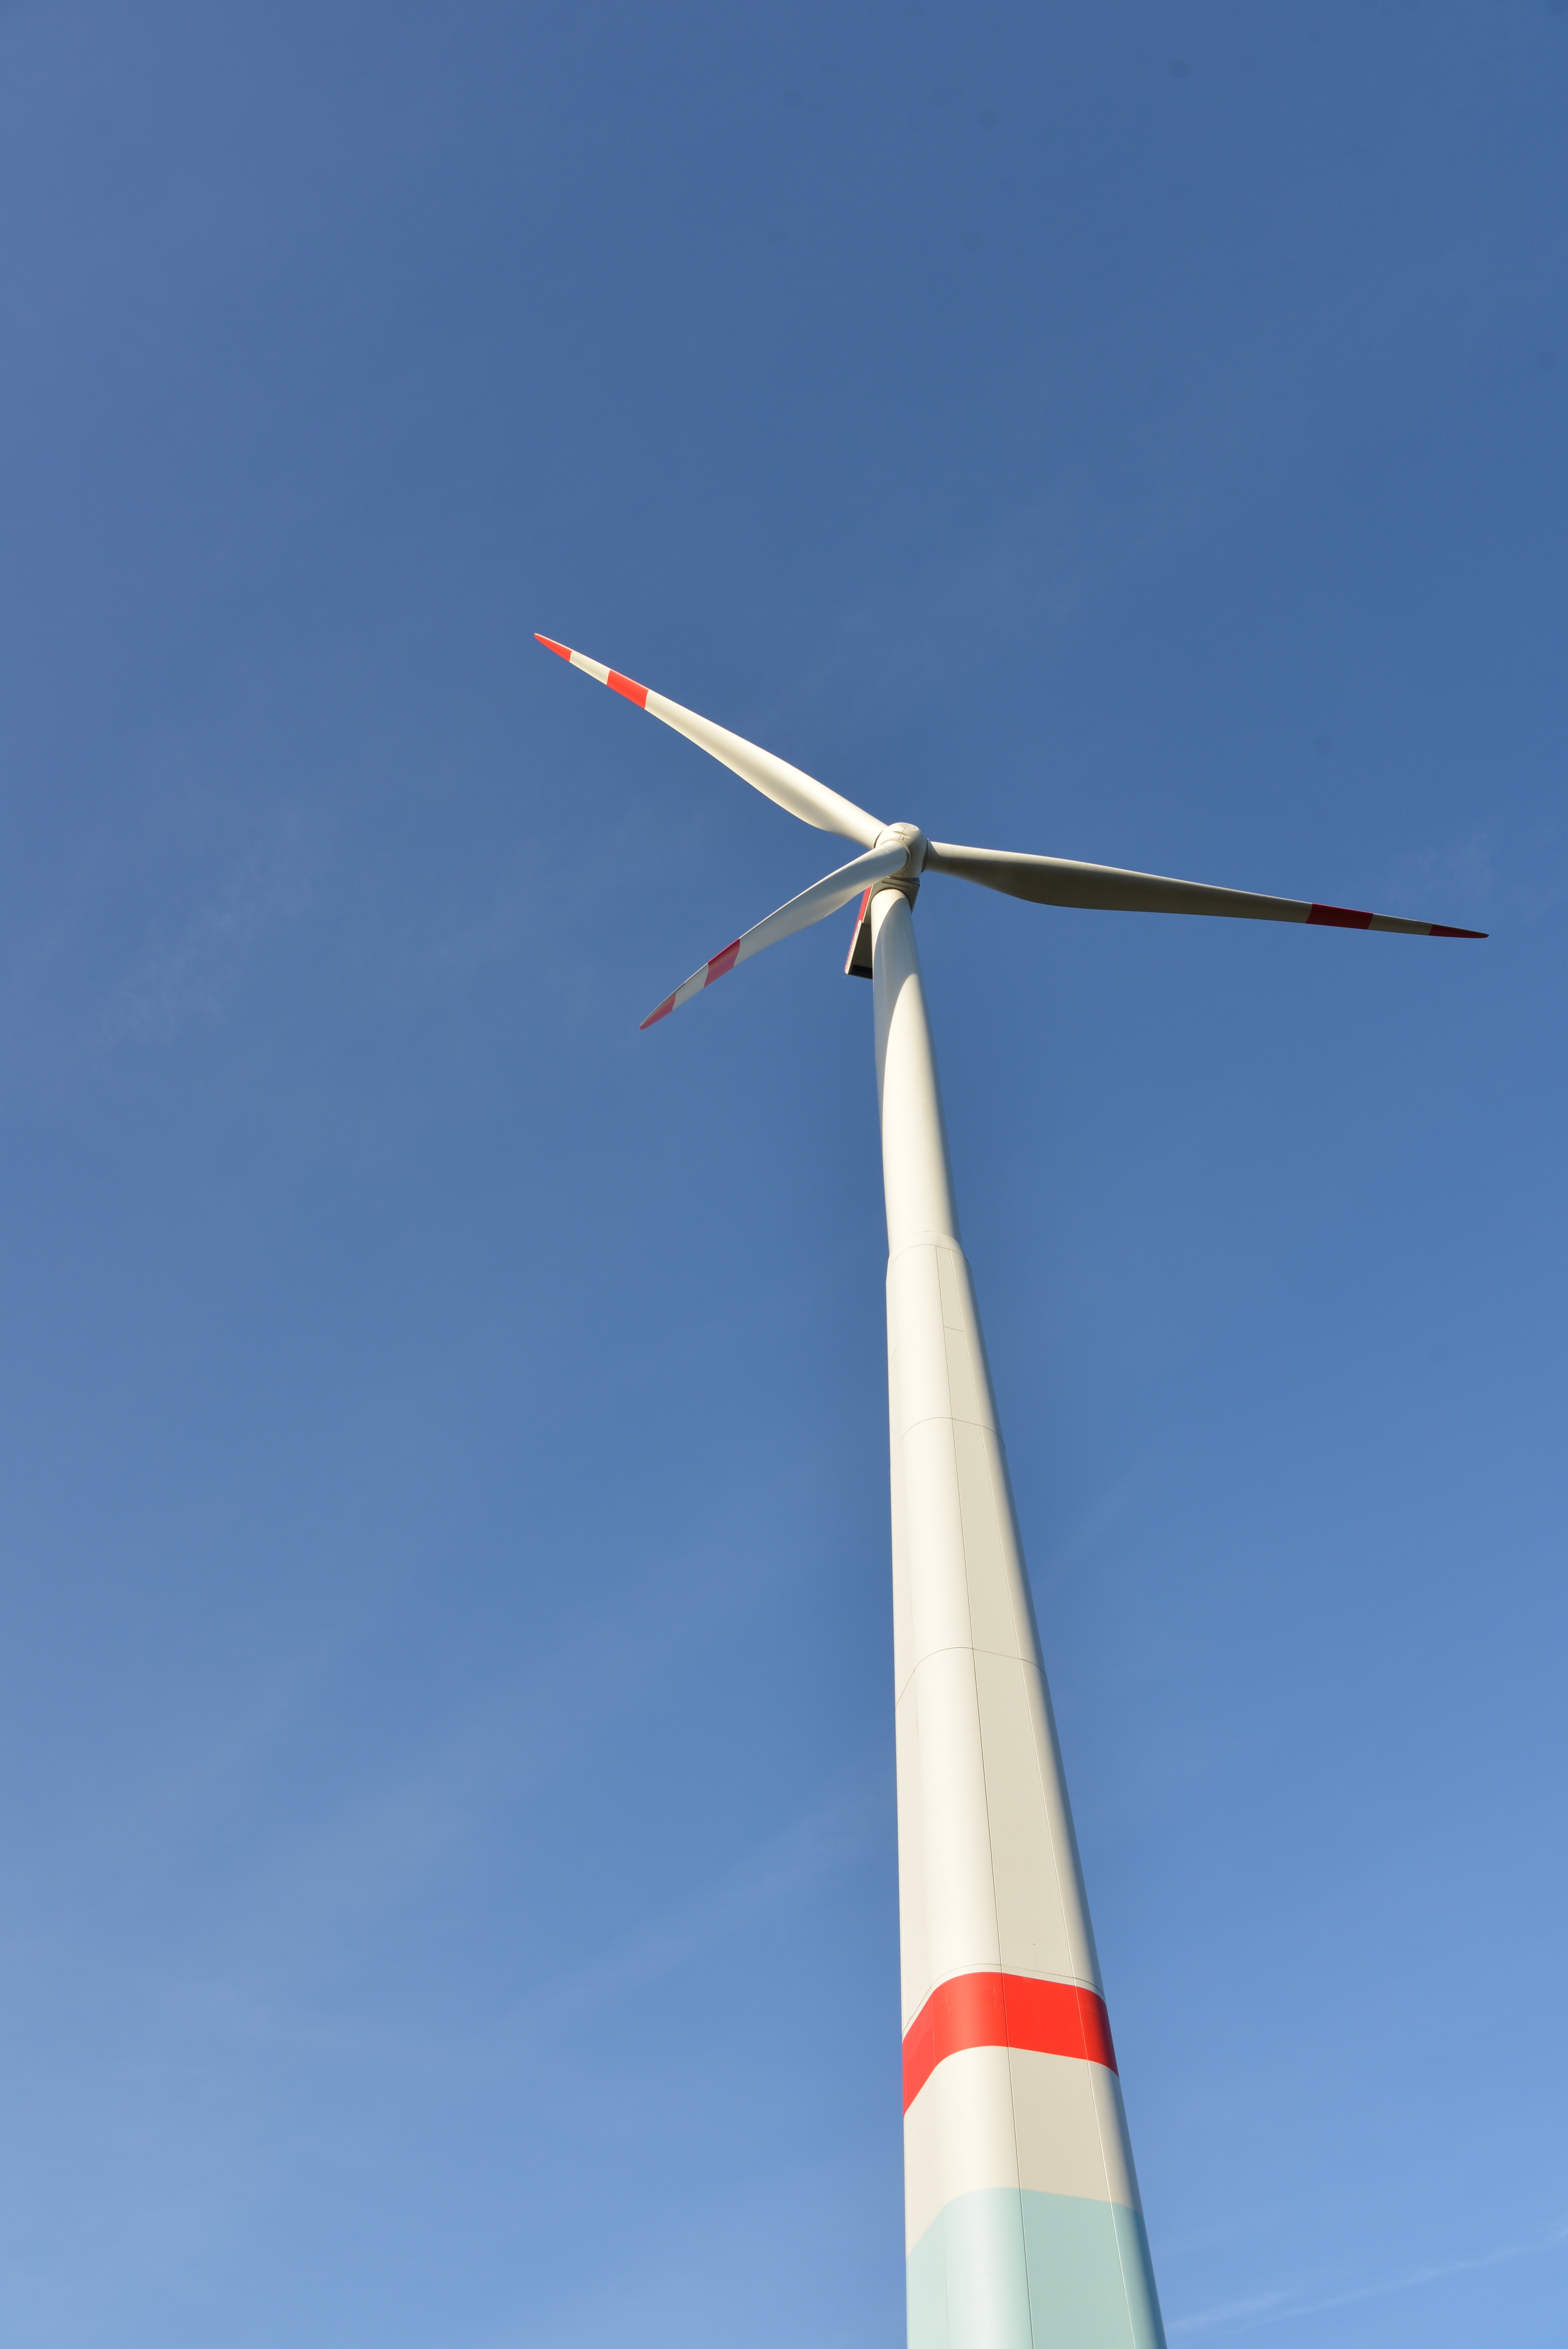
landscape, wing, sky, field, meadow, wind, environment, vehicle, mast, machine, blue, wind turbine, pinwheel, wind energy, energy, eco, wind power, current, rotor, renewable energy, propeller, power generation, wind park, forward, eco energy, environmental technology, atmosphere of earth, winkrafftanlage